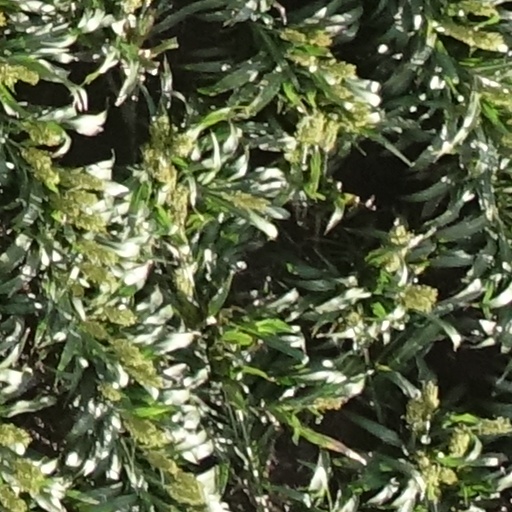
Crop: sorghum